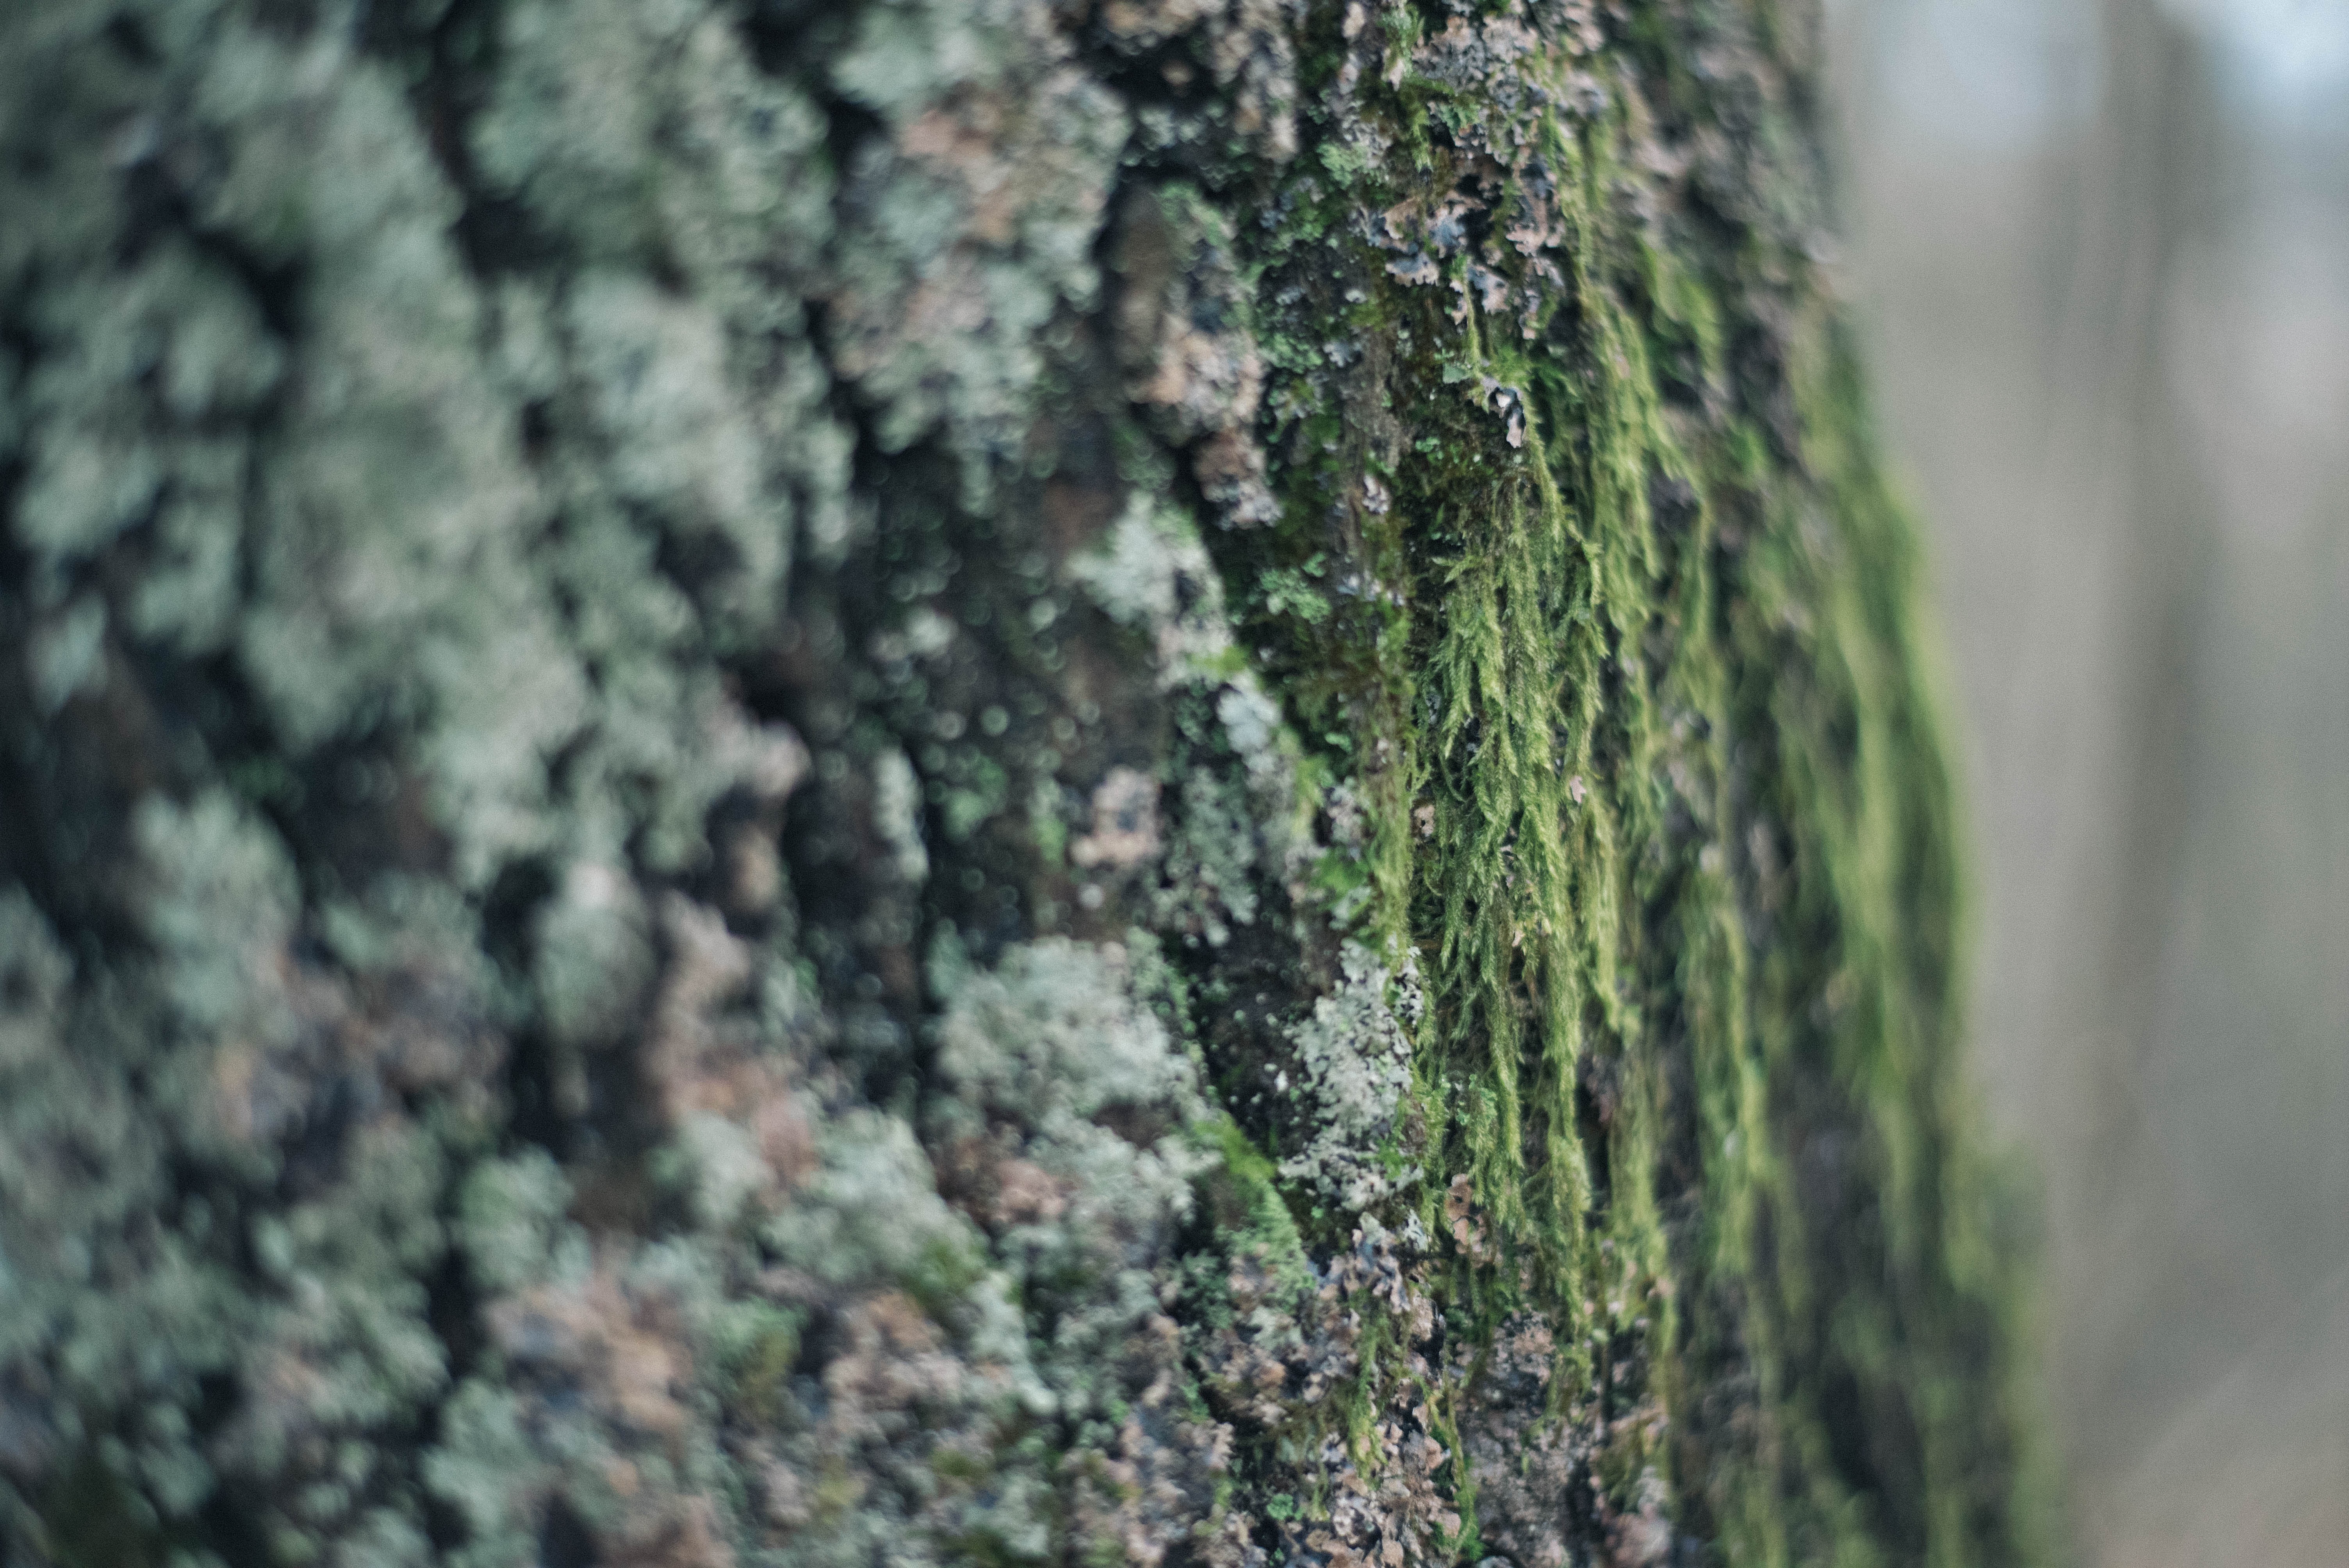
tree, nature, forest, plant, leaf, flower, trunk, moss, green, soil, flora, woody plant, land plant